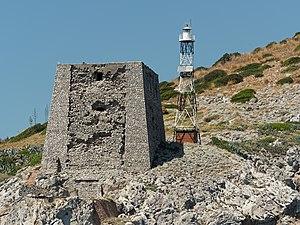
Le phare de Punta Campanella est un phare actif situé à l'extrémité sud-ouest de la péninsule de Sorrente faisant partie du territoire de la commune de Massa Lubrense, dans la région de Campanie en Italie. Il est géré par la Marina Militare de Naples.